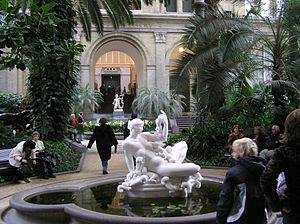
Ny Carlsberg Glyptotek / Bygningen / Kampmanns Bygning
Glyptoteket er et museum.